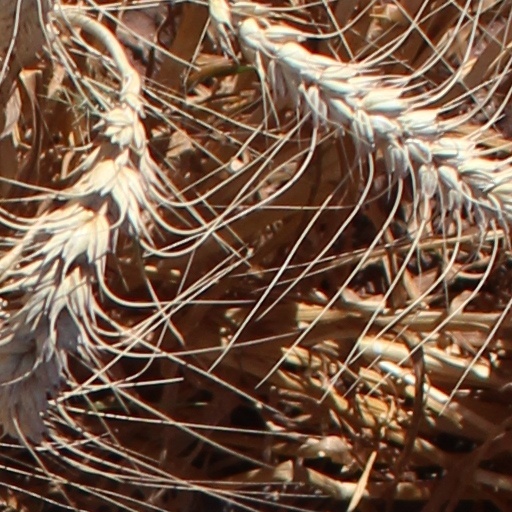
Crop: wheat